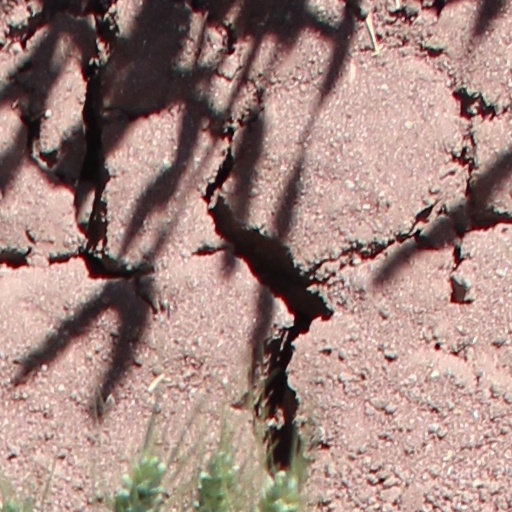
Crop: wheat